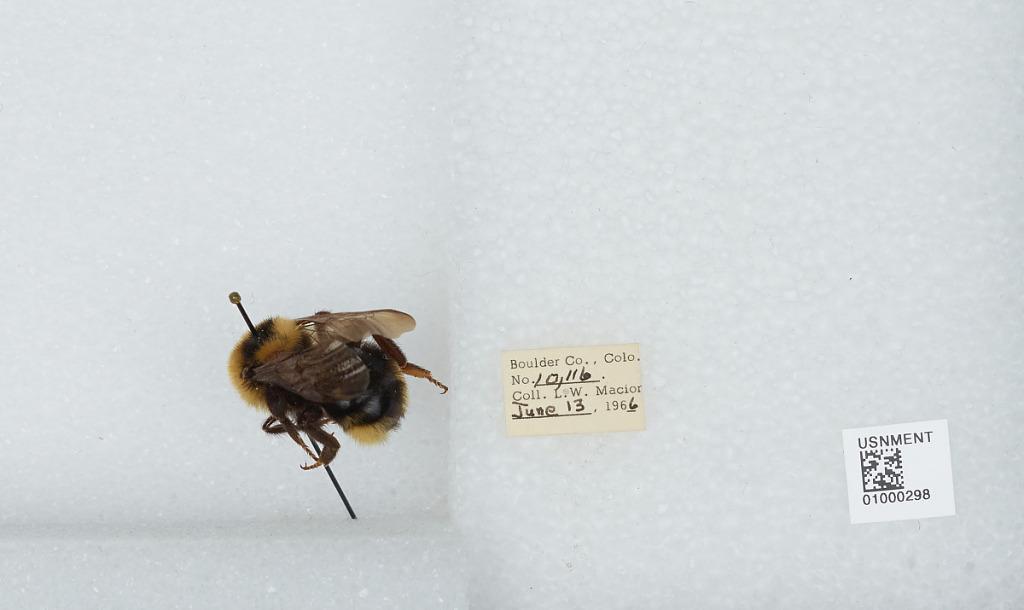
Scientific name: Bombus (Psithyrus) insularis (Smith)
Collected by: L. Macior
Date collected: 1966-6-13
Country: United States
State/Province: Colorado
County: Boulder
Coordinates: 40.015, -105.27